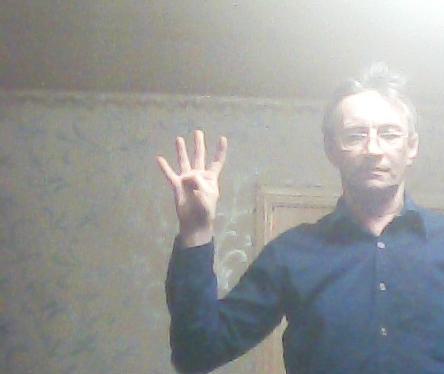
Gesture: four